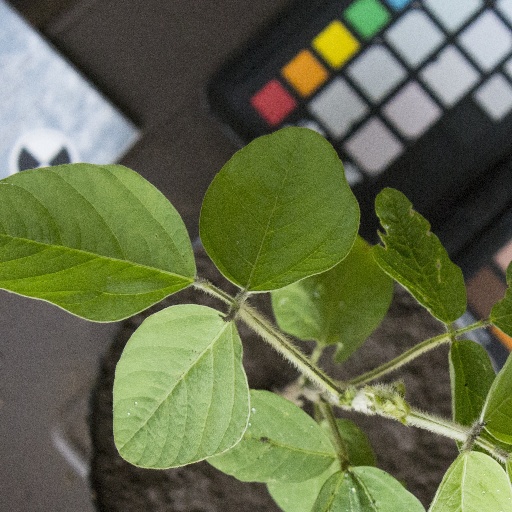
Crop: soybean